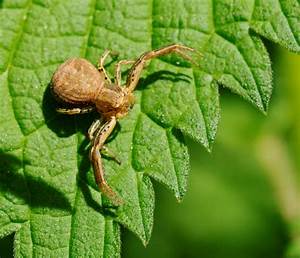
Label: spider